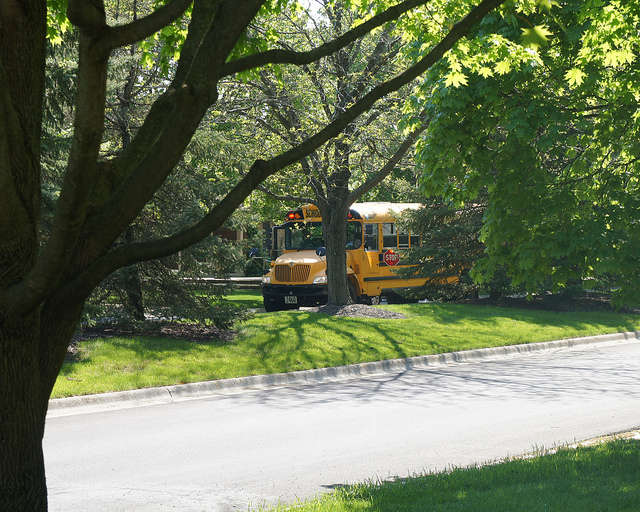
A yellow bus traveling on a road with a street in the foreground.

a school bus driving down a street behind bushes and trees

A school bus that has stopped and has its stop sign out.

A picture of a yellow bus parked with the stop sign.

A school bus that is on near some trees.